Tan (newspaper)

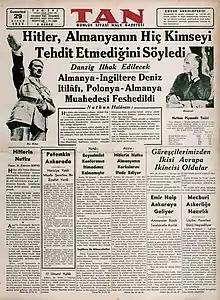
"Tan" front page dated 29 April 1939, the headline reads: “Hitler Says Germany Threatens Noone.”

Tan was a Turkish newspaper based in Istanbul, Turkey, which existed for ten years between 1935 and 1945. The paper has been known for the attacks against its offices due to the allegations of being a communist publication in December 1945. It is also known for its editors, Zekeriya and Sabiha Sertel.